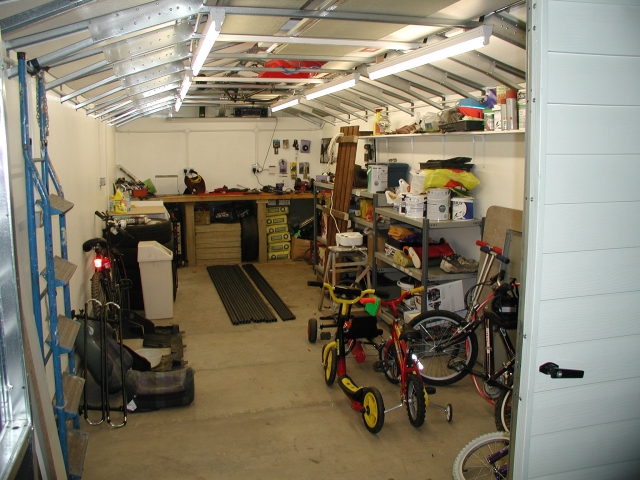
Room type: garage